Pierre Pevel

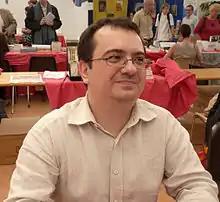
Pevel at Imaginales 2010.

Pierre Pevel (born 1968) is a French science fiction and fantasy writer. He received the Grand Prix de l'Imaginaire for his novel "Les Ombres de Wielstadt" in 2002.